Plas Madoc

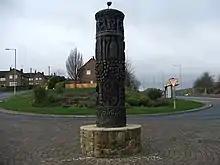
Madoc's column, near the entrance to the housing estate.

In the list of standardised Welsh place-names in Wrexham County Borough, the place is recommended to be renamed to by the Welsh Language Commissioner in both English and Welsh. However, "Plas Madoc" is the pre-dominant name in English and may still be used in Welsh.